Oxygen mask

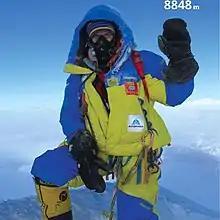
Climber wearing an oxygen mask on the summit of Everest, 2019

Oxygen supply to divers in decompression chambers is preferably through a built-in breathing system, which uses an oxygen mask plumbed into supply and exhaust hoses which supply oxygen from outside the chamber, and discharge the exhaled oxygen-rich gas outside the chamber, using a system equivalent to two demand valves, one upstream of the diver, to supply oxygen on demand, and the other downstream, to exhaust exhaled gas on demand, so that the oxygen partial pressure in the chamber is limited to relatively safe levels. If oxygen masks are used that discharge into the chamber, the chamber air must be replaced frequently to keep the oxygen level within safe operating limits.